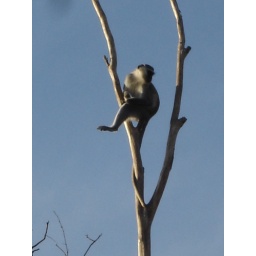
monkey in the tree